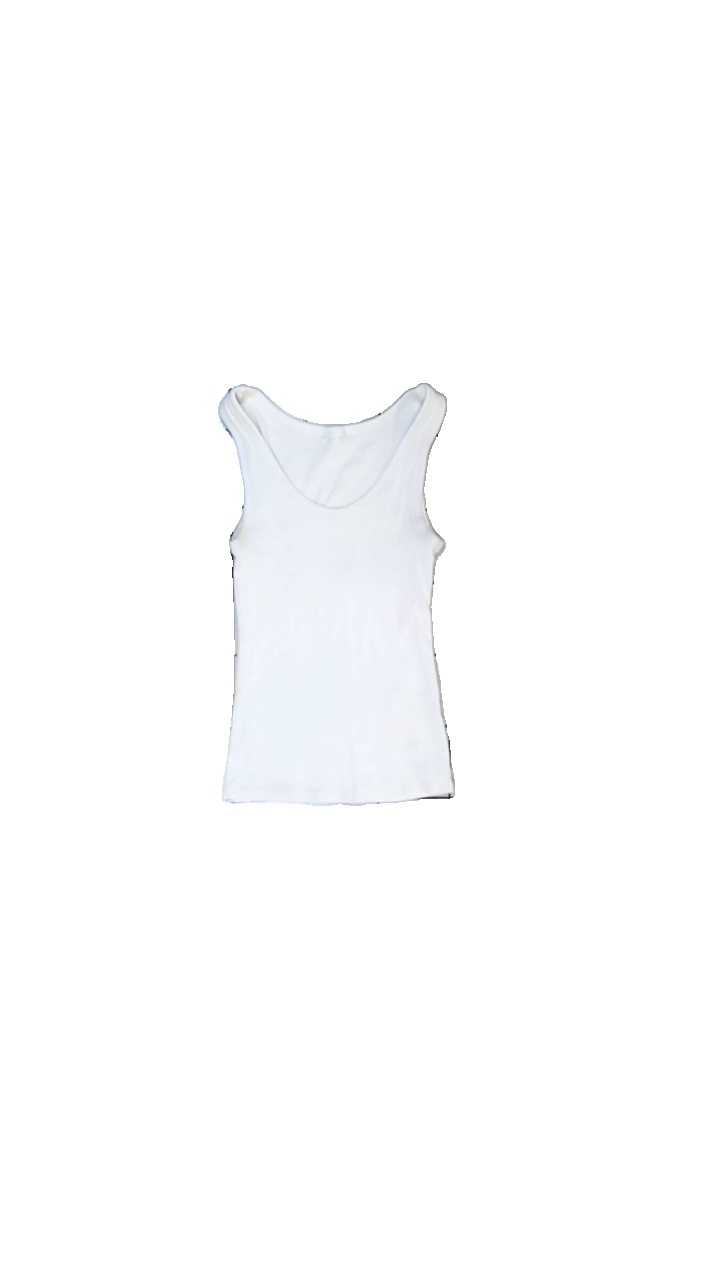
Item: Tank Top (Ladies)
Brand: Missing
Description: ribbat linne
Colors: White
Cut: C-collar
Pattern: Other
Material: ?
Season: All
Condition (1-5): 2
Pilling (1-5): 4
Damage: svett fläckar
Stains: Major
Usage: Export
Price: <50